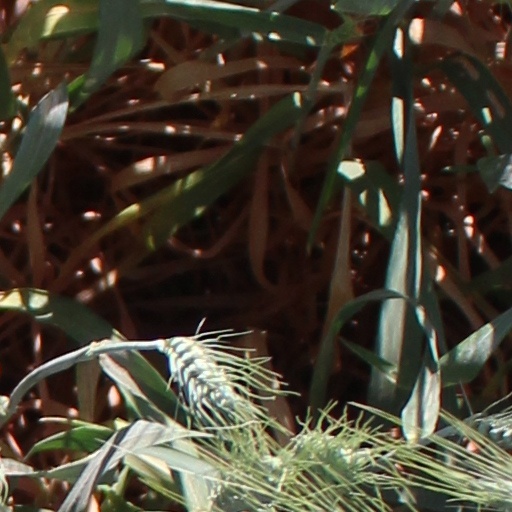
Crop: wheat